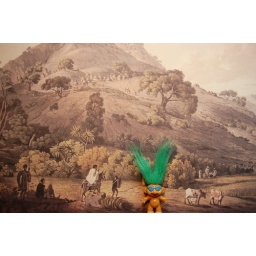
troll with green hair standing against Henry Salt picture